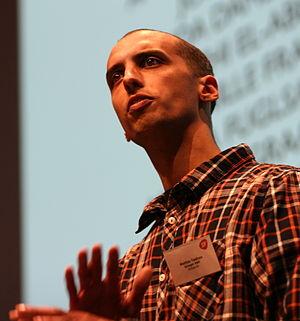
Mattias Tesfaye, né le 31 mai 1981 à Aarhus, est un homme politique danois, membre du parti Social-démocratie. Il est ministre de l'Immigration et de l'Intégration depuis 2019.
Le ministère de l'Immigration et de l'Intégration est un ministère danois qui gère les flux migratoires, la politique d'asile et l'intégration des immigrés. Il existe depuis 2001.